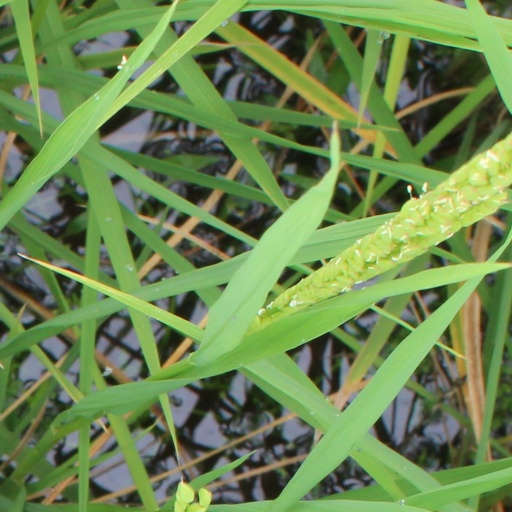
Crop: rice